Spanish Fort High School

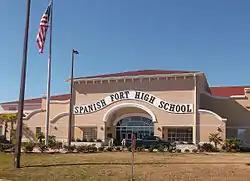
Spanish Fort High School's main building

Spanish Fort High School is a high school in Spanish Fort, Alabama, United States that was founded in 2005 and graduated its first class in 2008. The school serves grades 9-12 and is part of the Baldwin County Public Schools.